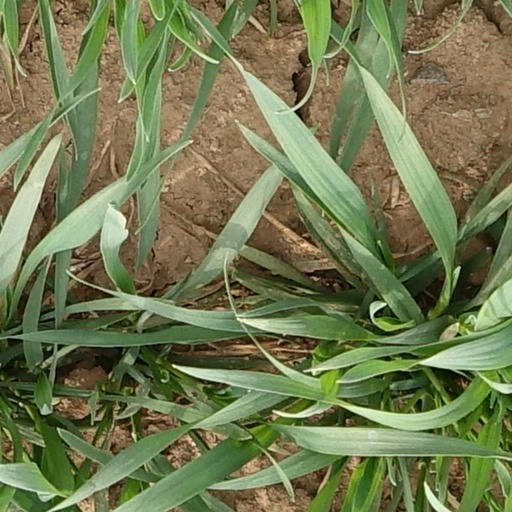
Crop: wheat